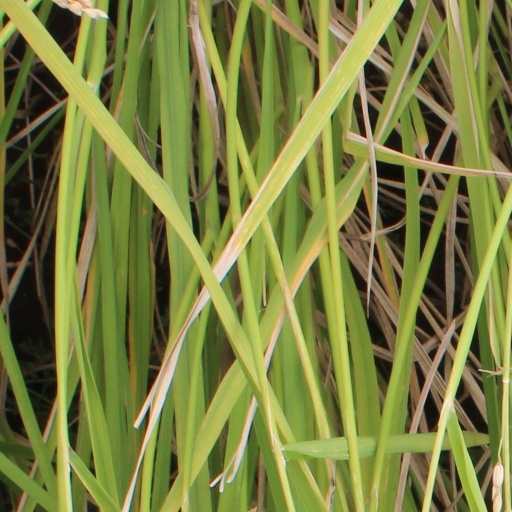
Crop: rice